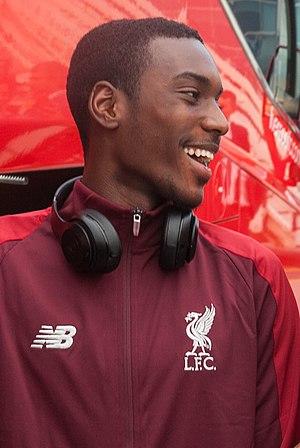
Rafael Camacho, né le 22 mai 2000 à Lisbonne, est un footballeur portugais qui évolue au poste d'ailier droit au Sporting Clube de Portugal.